Lake Lucerne (Wisconsin)

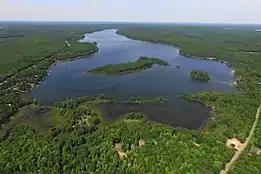
Looking north from the south end of Lake Lucerne.

Lake Lucerne is located near Crandon in Forest County, Wisconsin, United States. There is a boat landing on the southeast shore of the lake and a restaurant (Waters Edge) on the west shore. This restaurant performs a water ski show during the summer months. Summer homes and cottages surround the lake. There is a large, uninterrupted stretch of water on the north half of the lake. On the southern half, there is a large cluster of islands, the largest having a sand bar that is popular with swimmers. The southern tip of the lake is dotted with bays and water meadows.